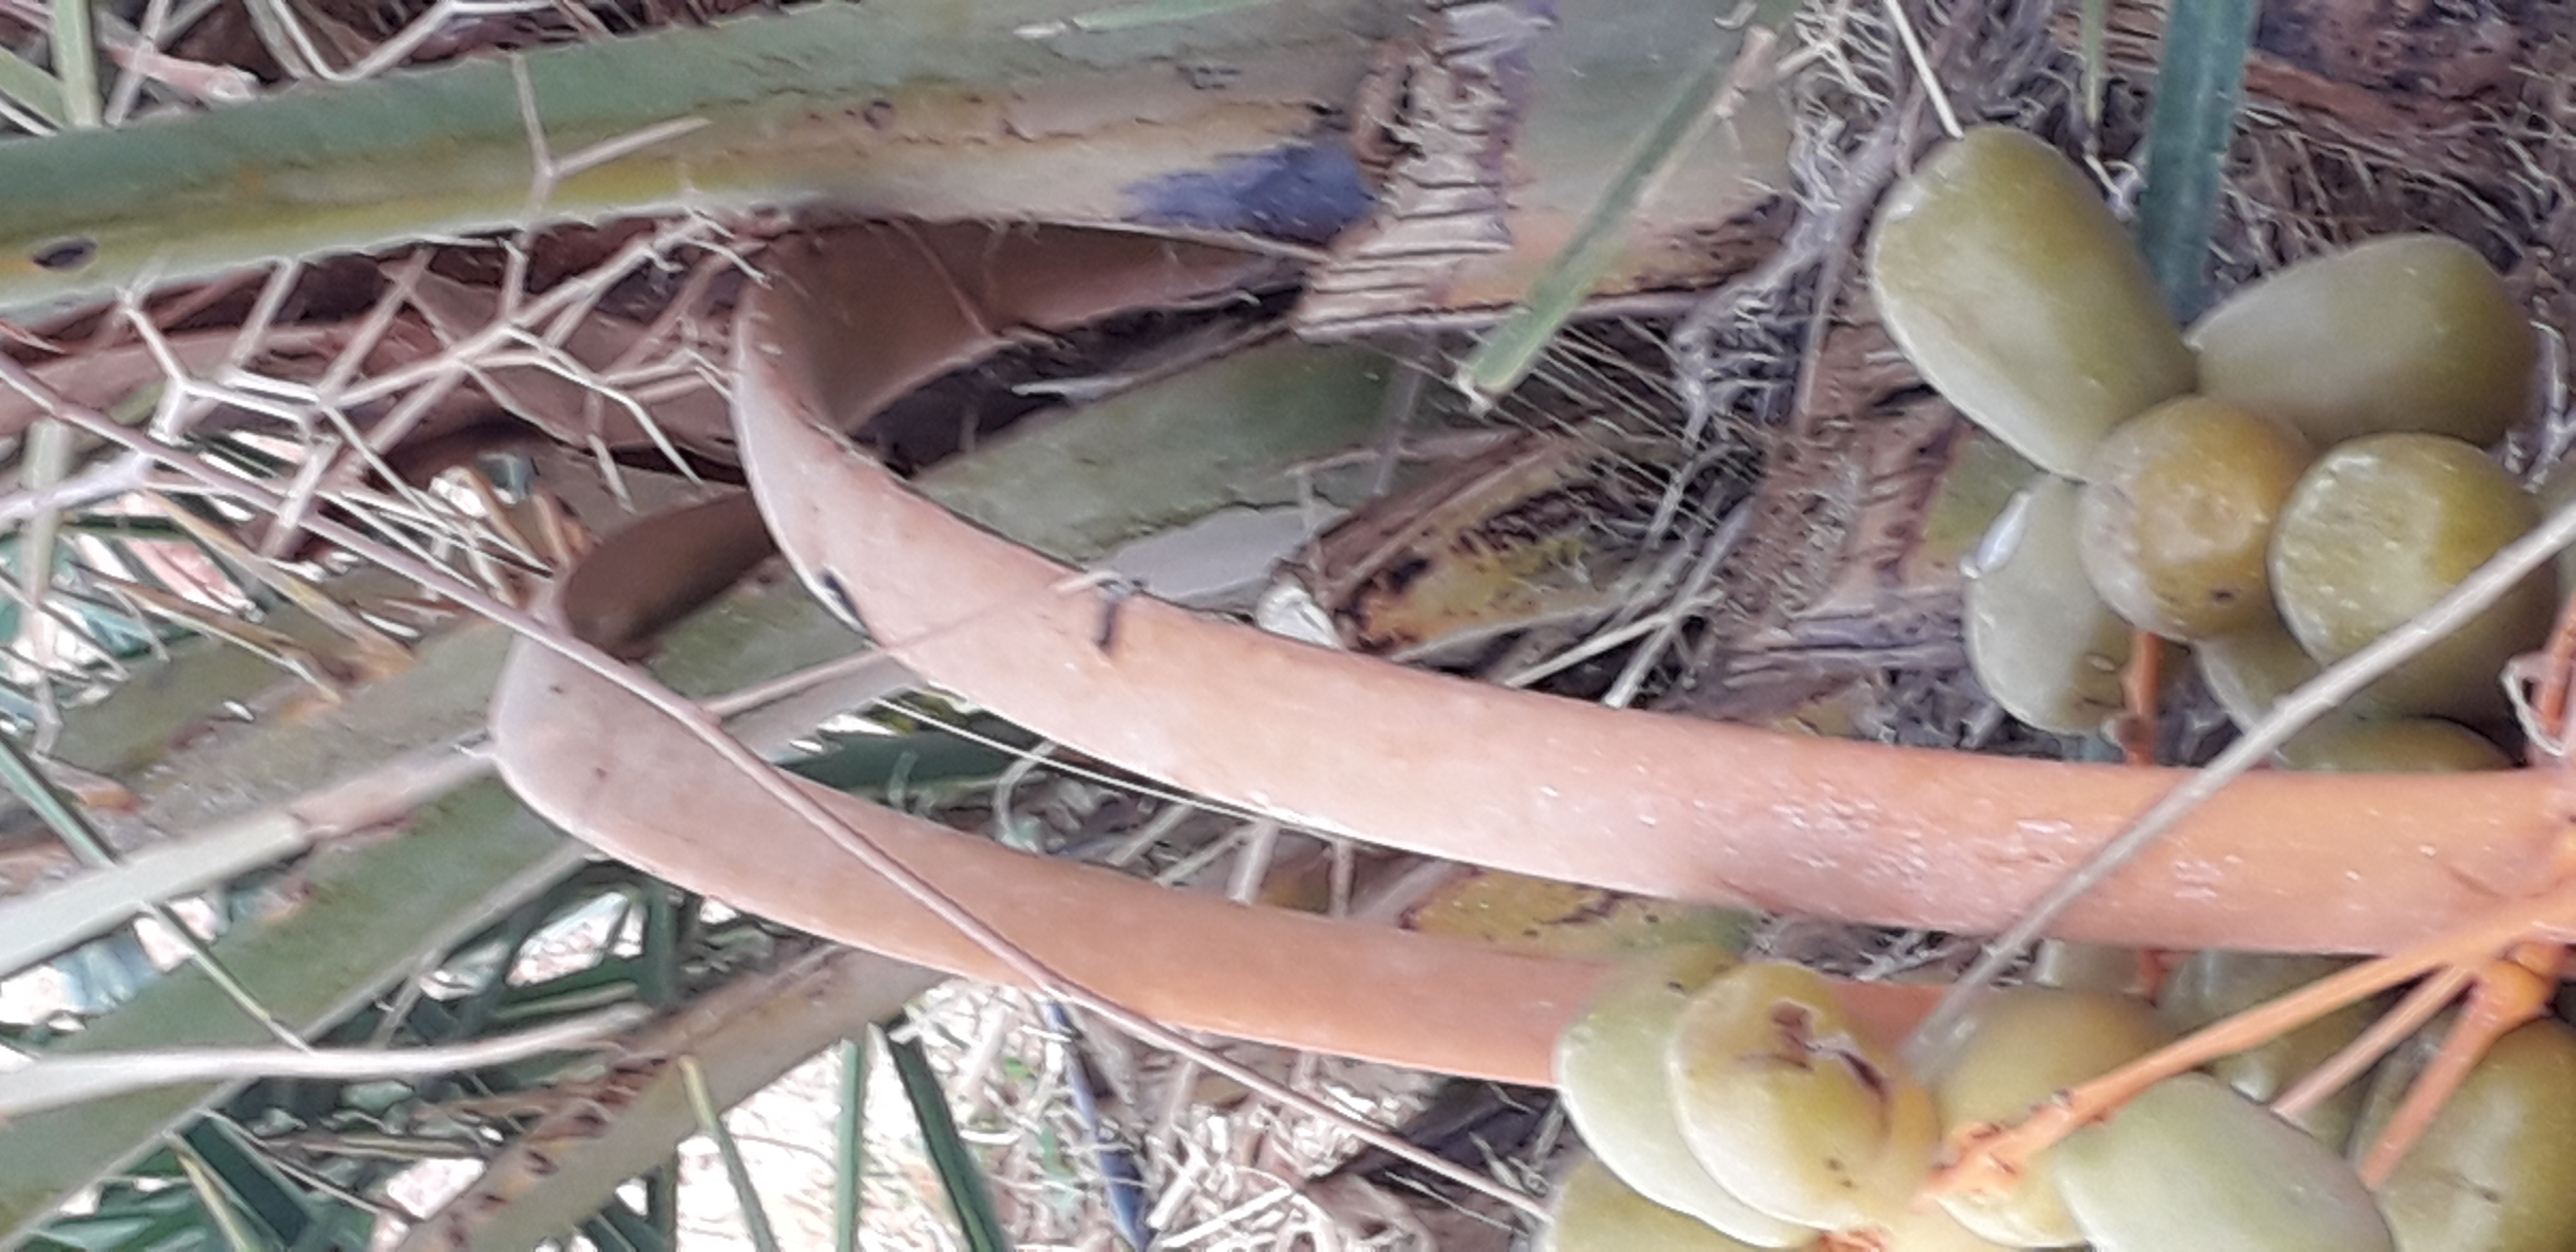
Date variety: Boufagous